Abingdon Road

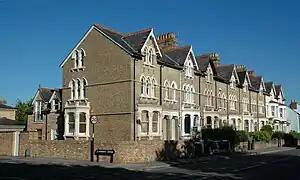
Terraced houses on Abingdon Road

Abingdon Road is the main arterial road to the south of the city of Oxford, England. The road passes through the suburbs of Grandpont and New Hinksey. It is named after the town of Abingdon to the south.